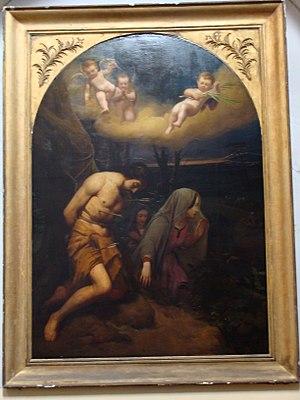
Le martyre de Saint-Sébastien -1832- Féron Baslique Notre-Dame de Boulogne-sur-Mer
Éloi Firmin Féron, né le 1ᵉʳ décembre 1802 à Paris et mort le 24 avril 1876 à Conflans-Sainte-Honorine, est un peintre français.